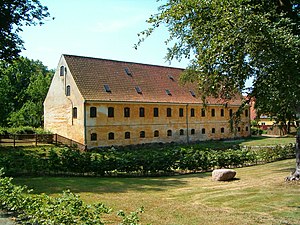
Bønnelyches Pakhus
Bønnelyches Pakhus.
Bønnelyches Pakhus er en fredet bygning i Nysted på det sydlige Lolland. Bygningen er opført i 1857 som kornmagasin. I dag bliver den brugt til udstillinger.